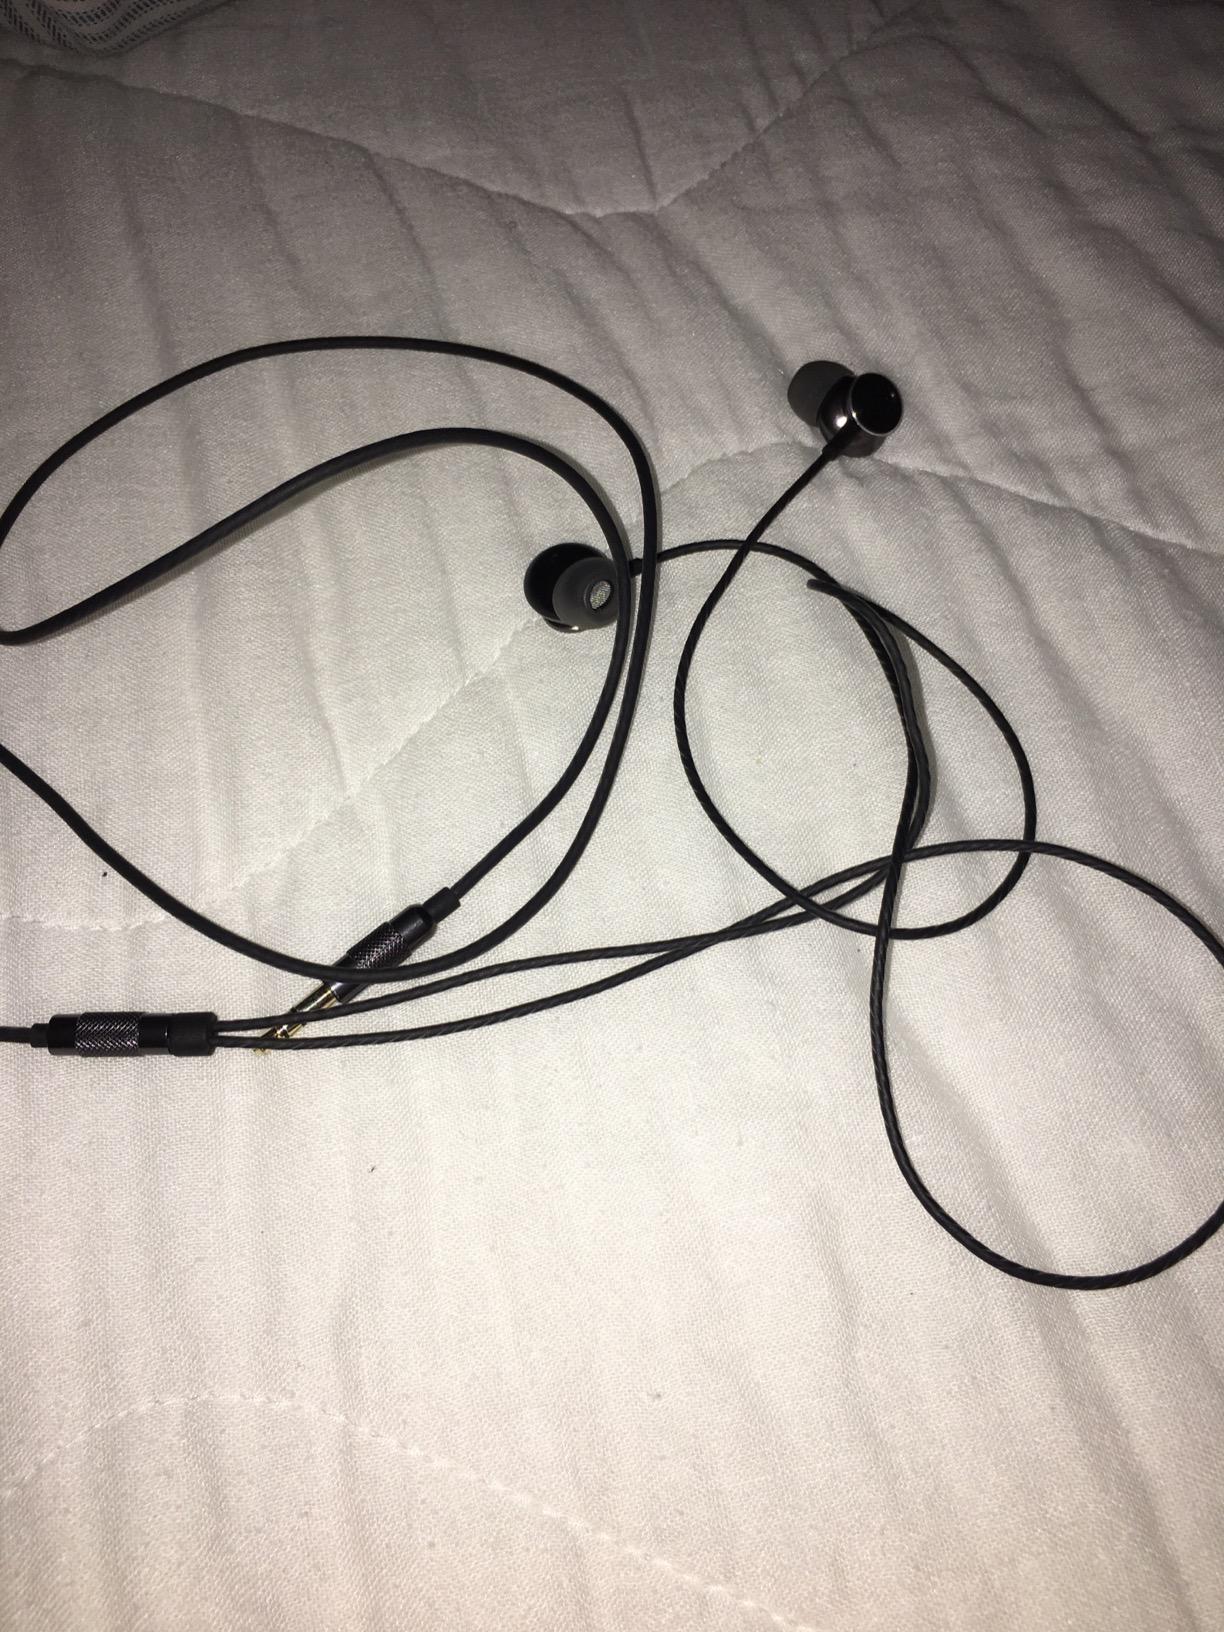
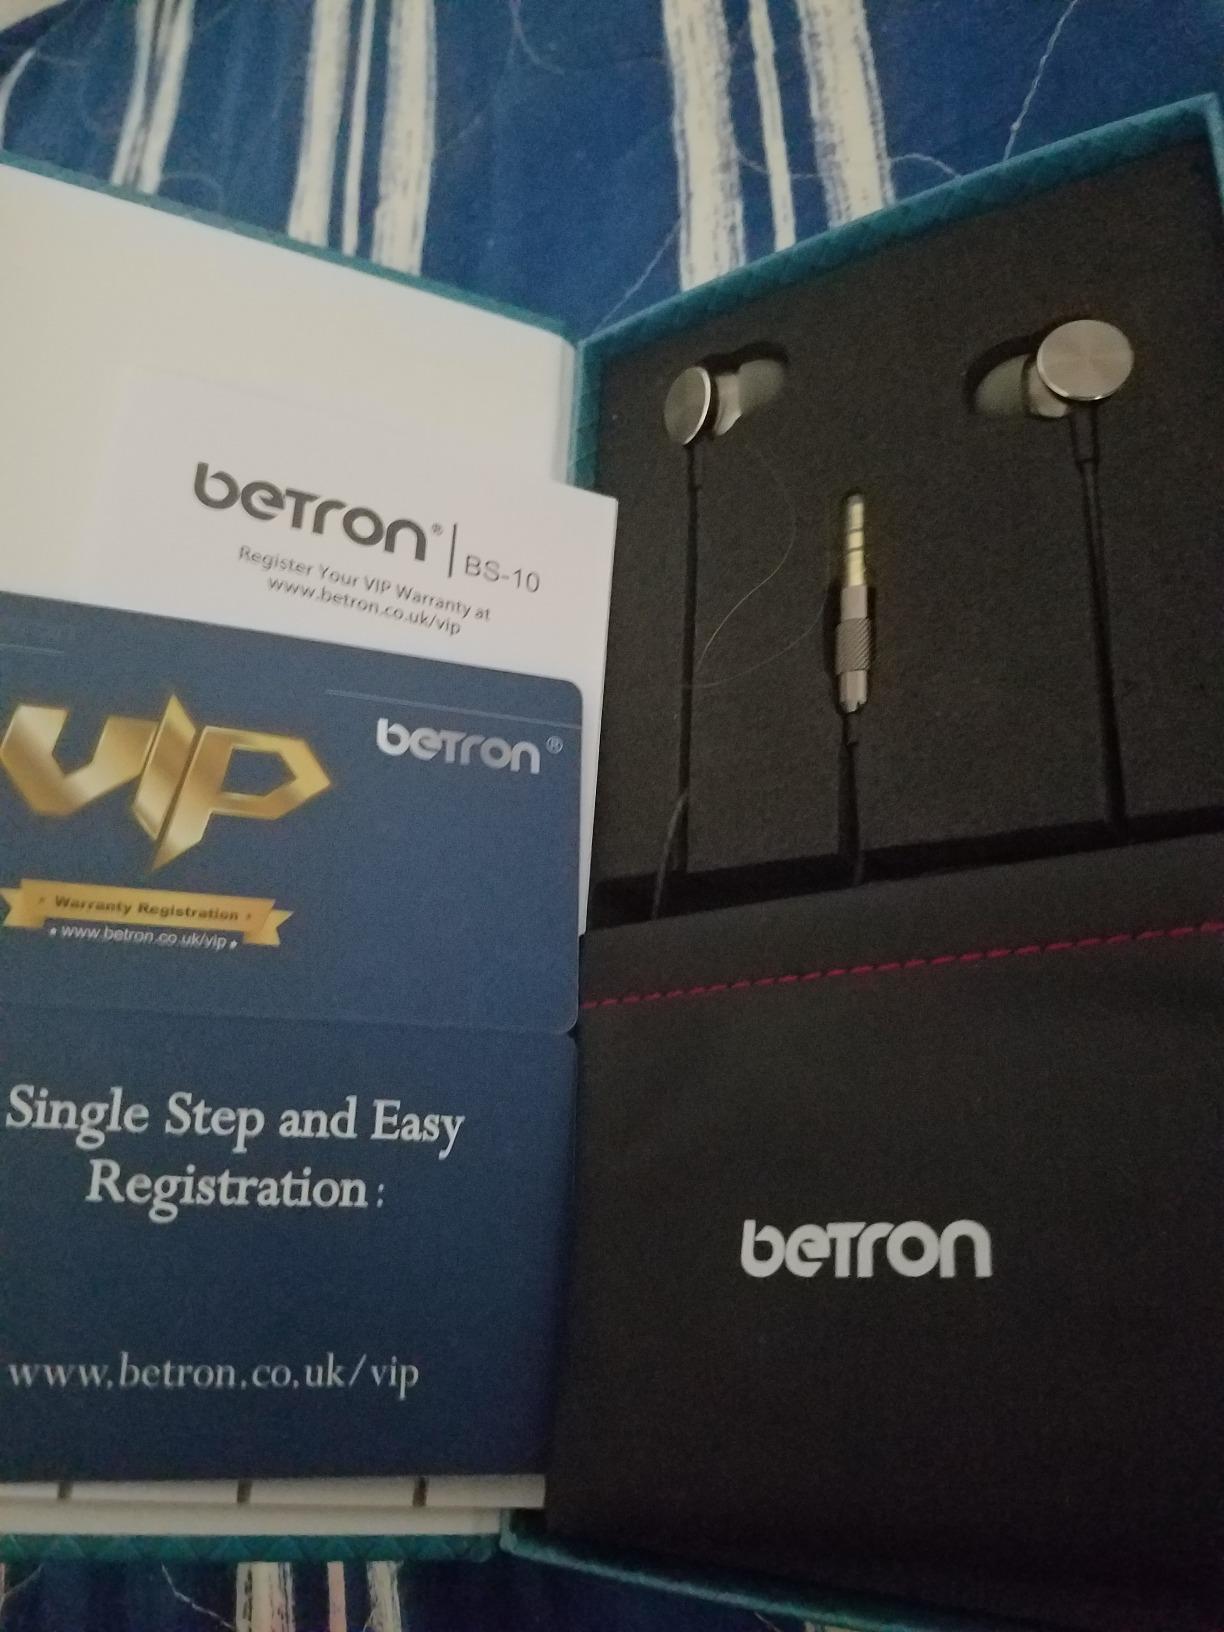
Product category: headphones
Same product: yes